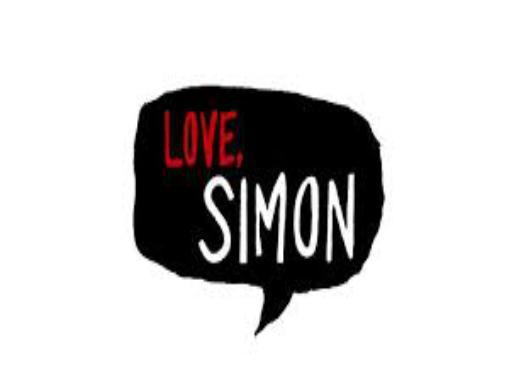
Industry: Clothes